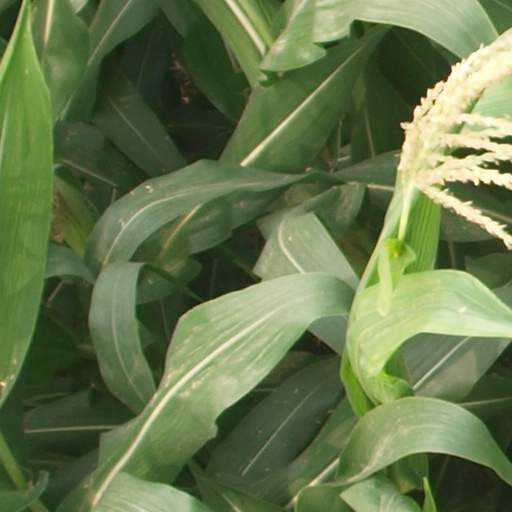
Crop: maize; corn